Stephen Decatur

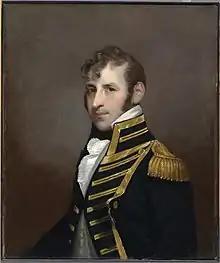
Portrait by Charles Bird King

Stephen Decatur Jr. (January 5, 1779 – March 22, 1820) was a United States Navy officer. He was born on the eastern shore of Maryland in Worcester County. His father, Stephen Decatur Sr., was a commodore in the Continental Navy during the American Revolutionary War; he brought the younger Stephen into the world of ships and sailing early on. Shortly after attending college, Decatur followed in his father's footsteps and joined the U.S. Navy at age 19 as a midshipman.